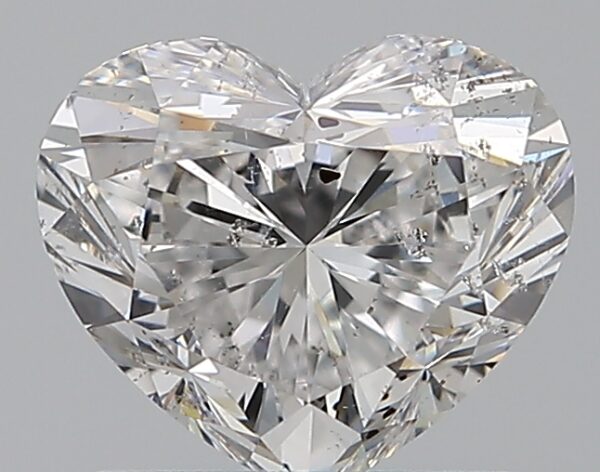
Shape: heart
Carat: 0.94
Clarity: SI2
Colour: E
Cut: EX
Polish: EX
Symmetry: VG
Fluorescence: M
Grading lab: GIA
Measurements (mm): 5.77 x 6.75 x 3.94